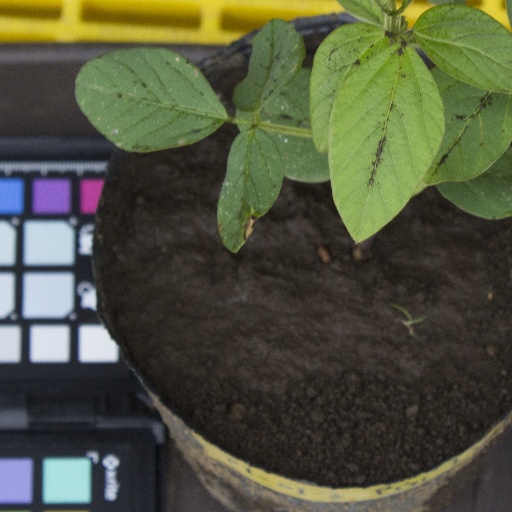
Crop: soybean